Right at Your Door

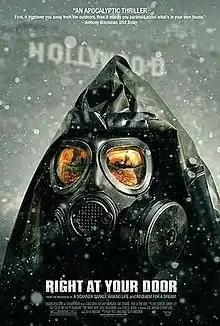
Theatrical release juggler

Right at Your Door is a 2006 American thriller film about a couple and follows the events surrounding them when multiple dirty bombs detonate in Los Angeles. Chris Gorak both wrote the screenplay and directed the film in his writing and directorial debuts. It was first screened at the Sundance Film Festival in January 2006, where it won the award for Excellence in Cinematography.